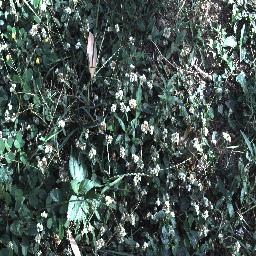
Label: snake_weed